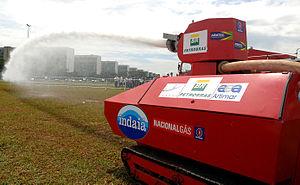
Un canon à eau est un dispositif qui envoie de l'eau à haute pression. En règle générale, les canons à eau sont efficaces sur quelques dizaines de mètres et nécessitent un réservoir important compte tenu du débit. Ils trouvent une utilisation dans la lutte contre l'incendie et la police antiémeute. La plupart des canons à eau sont assimilés à la lance d'incendie.